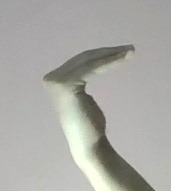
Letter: haa